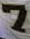
Number: 7